Răzvan Ochiroșii

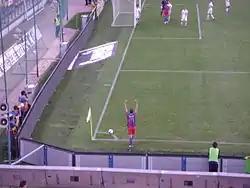
Ochiroșii executes a corner kick

Ochiroșii was born in Galați. After successfully graduating from Steaua Dunării Galați's Youth Academy, he signed a professional contract with Steaua București and made his debut in Liga I in May 2005 against FCM Bacău. He scored his first goal as a senior player on 2 August 2006, netting the last from a penalty kick in a 3–0 UEFA Champions League home win against ND Gorica, becoming Steaua's youngest scorer in a European competition at only 17 years, 4 months and 20 days.